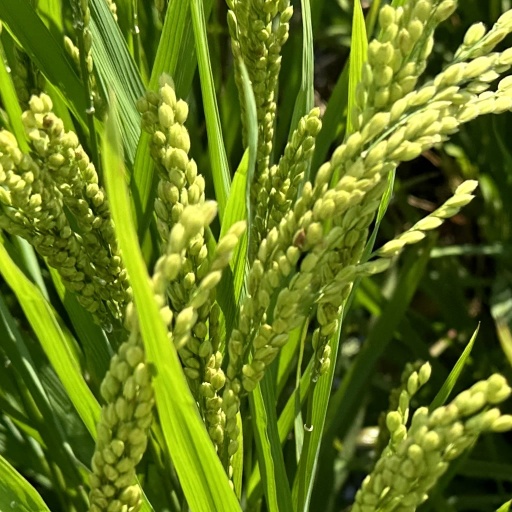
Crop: rice